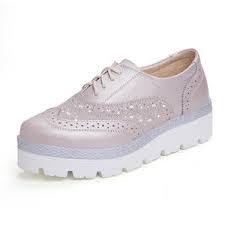
Label: Brogue